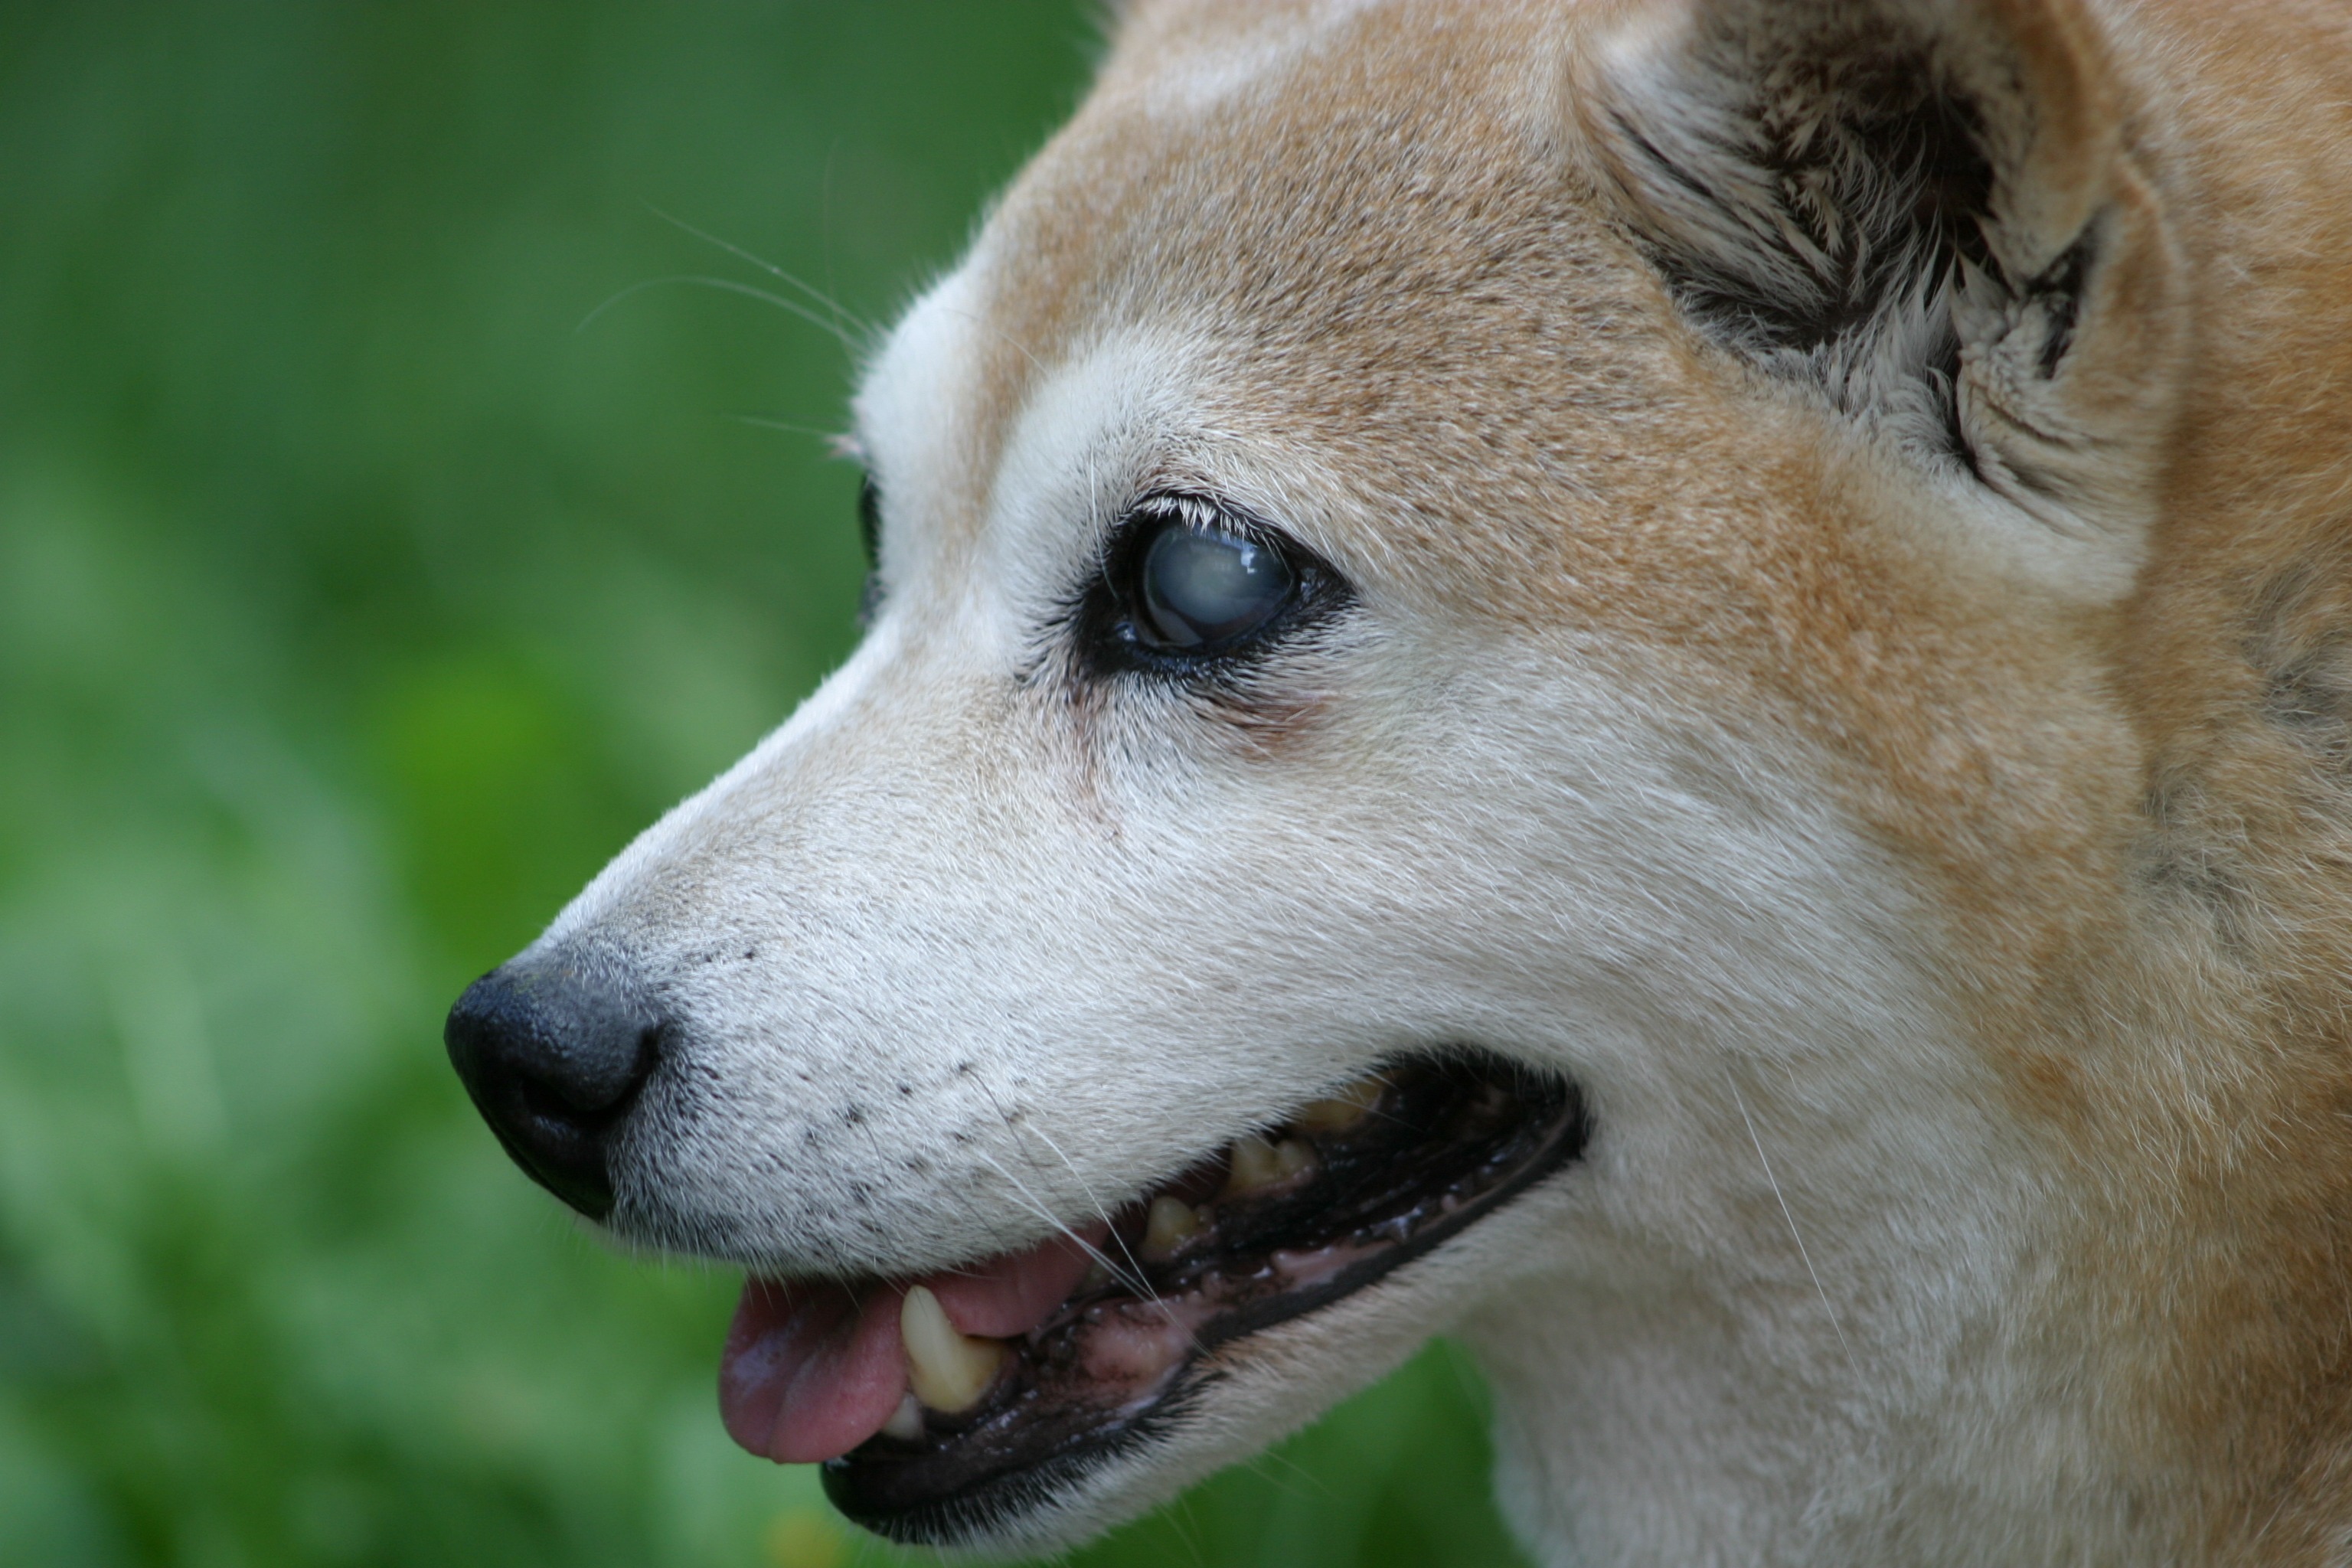
dog, profile, mammal, wolf, smile, blind, vertebrate, dog breed, shiba inu, akita inu, korean jindo dog, shikoku, dog like mammal, saarloos wolfdog, wolfdog, czechoslovakian wolfdog, carnivoran, dog breed group, greenland dog, east siberian laika, west siberian laika, kishu